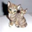
Label: cat